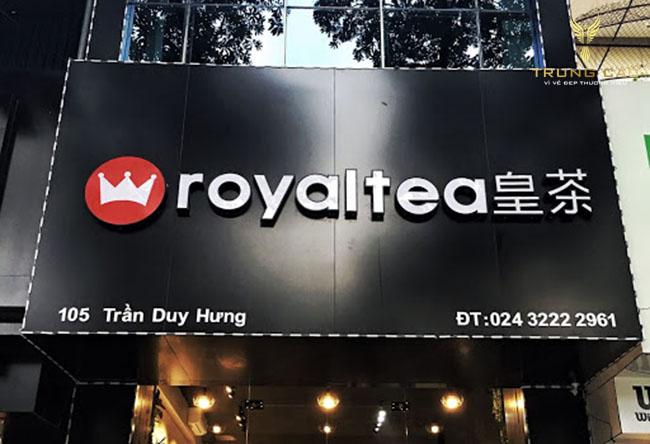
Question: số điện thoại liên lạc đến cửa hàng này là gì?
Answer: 02432222961